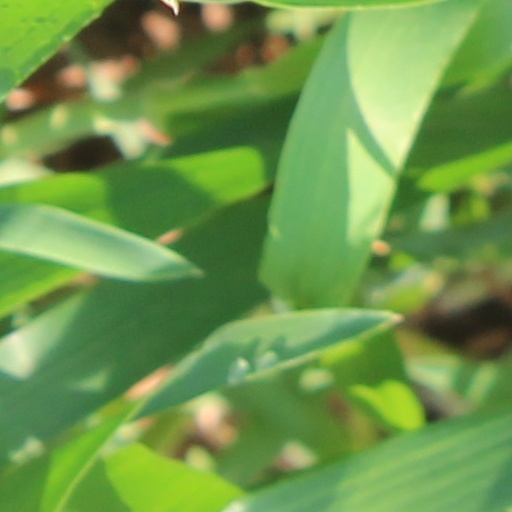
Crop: wheat